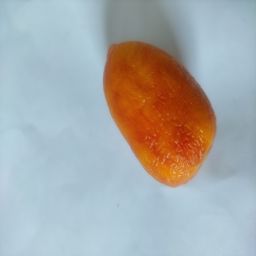
Crop: Tomato
Quality: Old